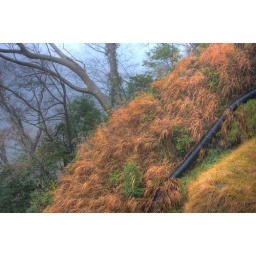
Odd looking water funnel coming out of the hill leading to the water fall in Chiba, JapanHDR 3-exposure